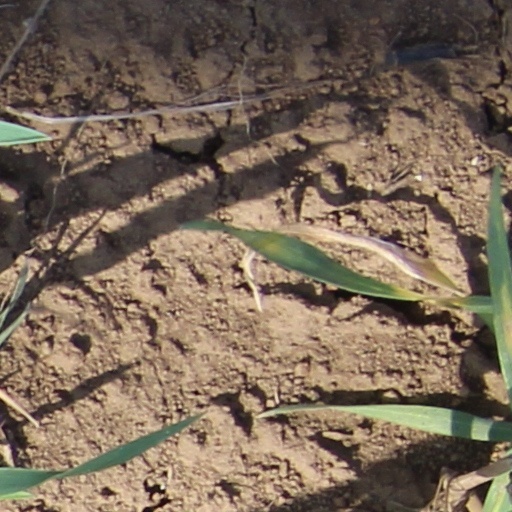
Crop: wheat